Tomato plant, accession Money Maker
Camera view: tilt-top (135 deg); turntable rotation: 270 degrees
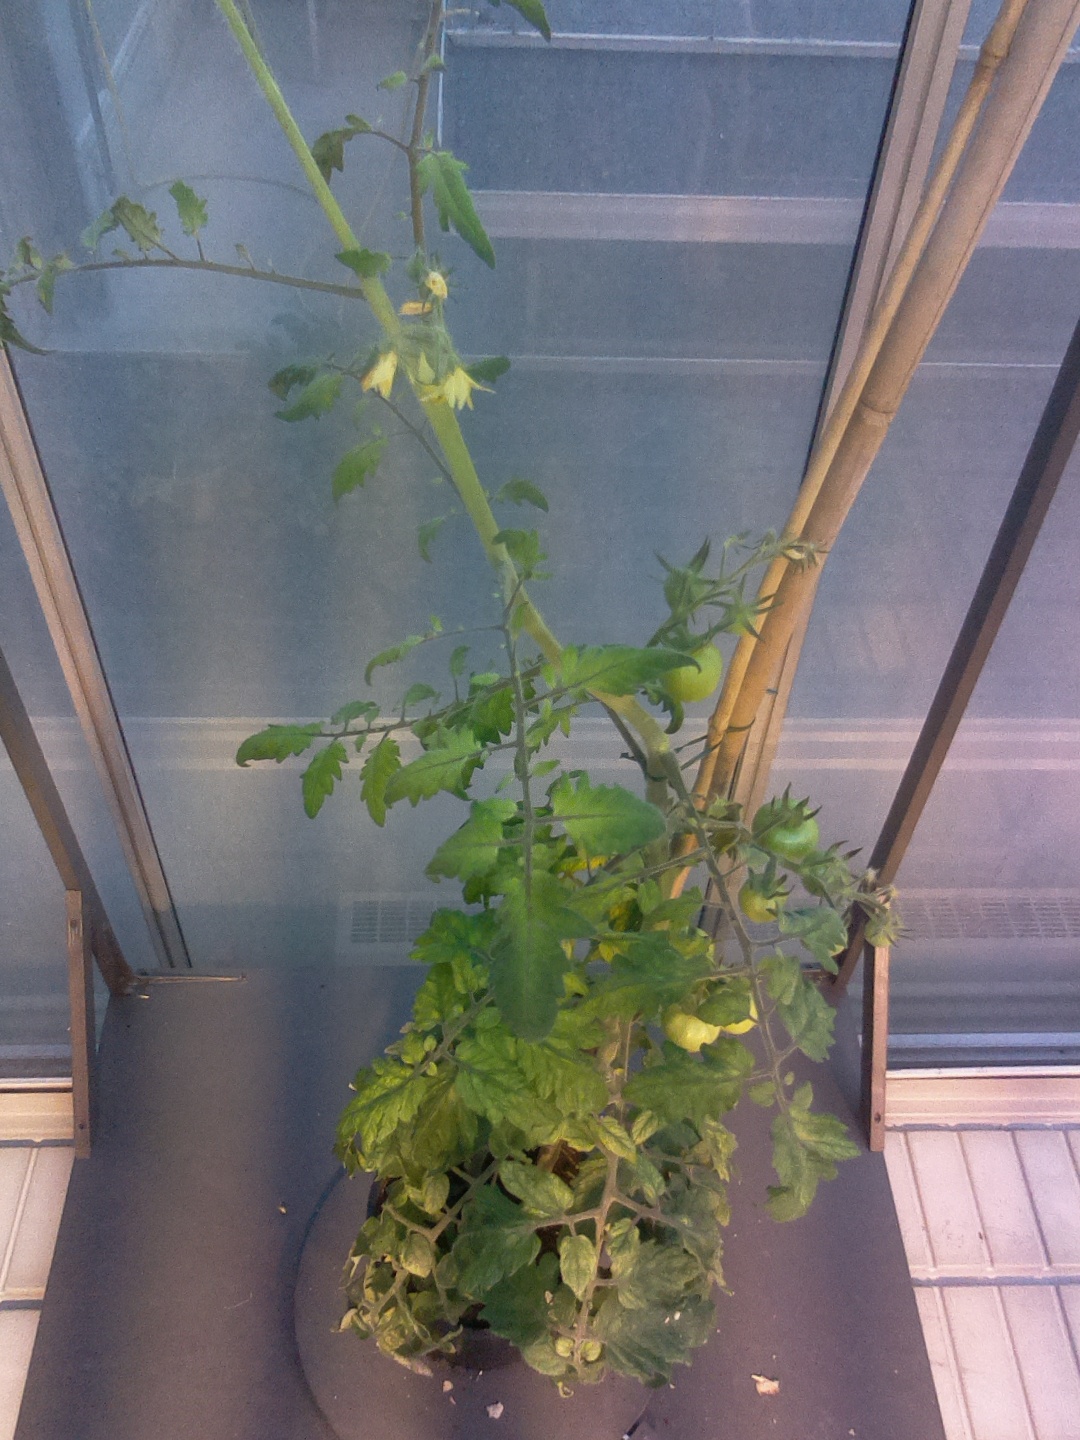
BBCH growth stage 77: 70%-80% of final fruit size